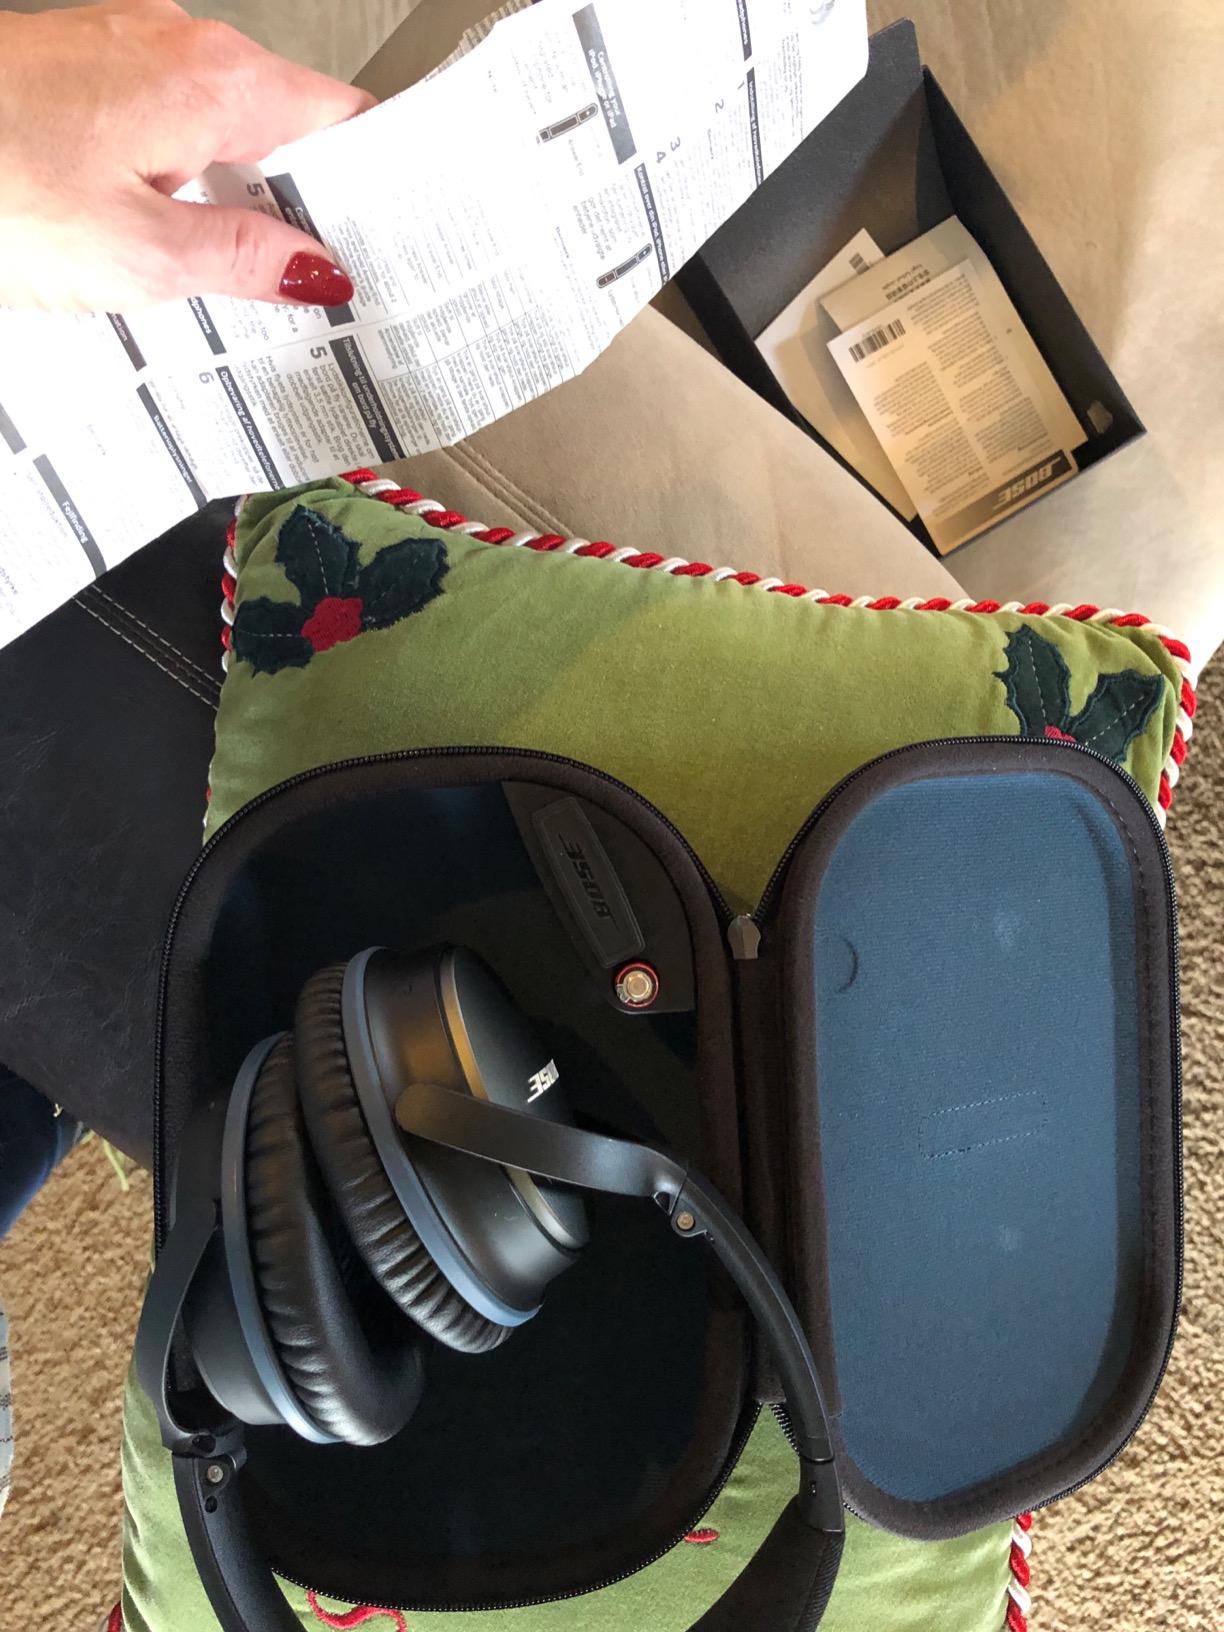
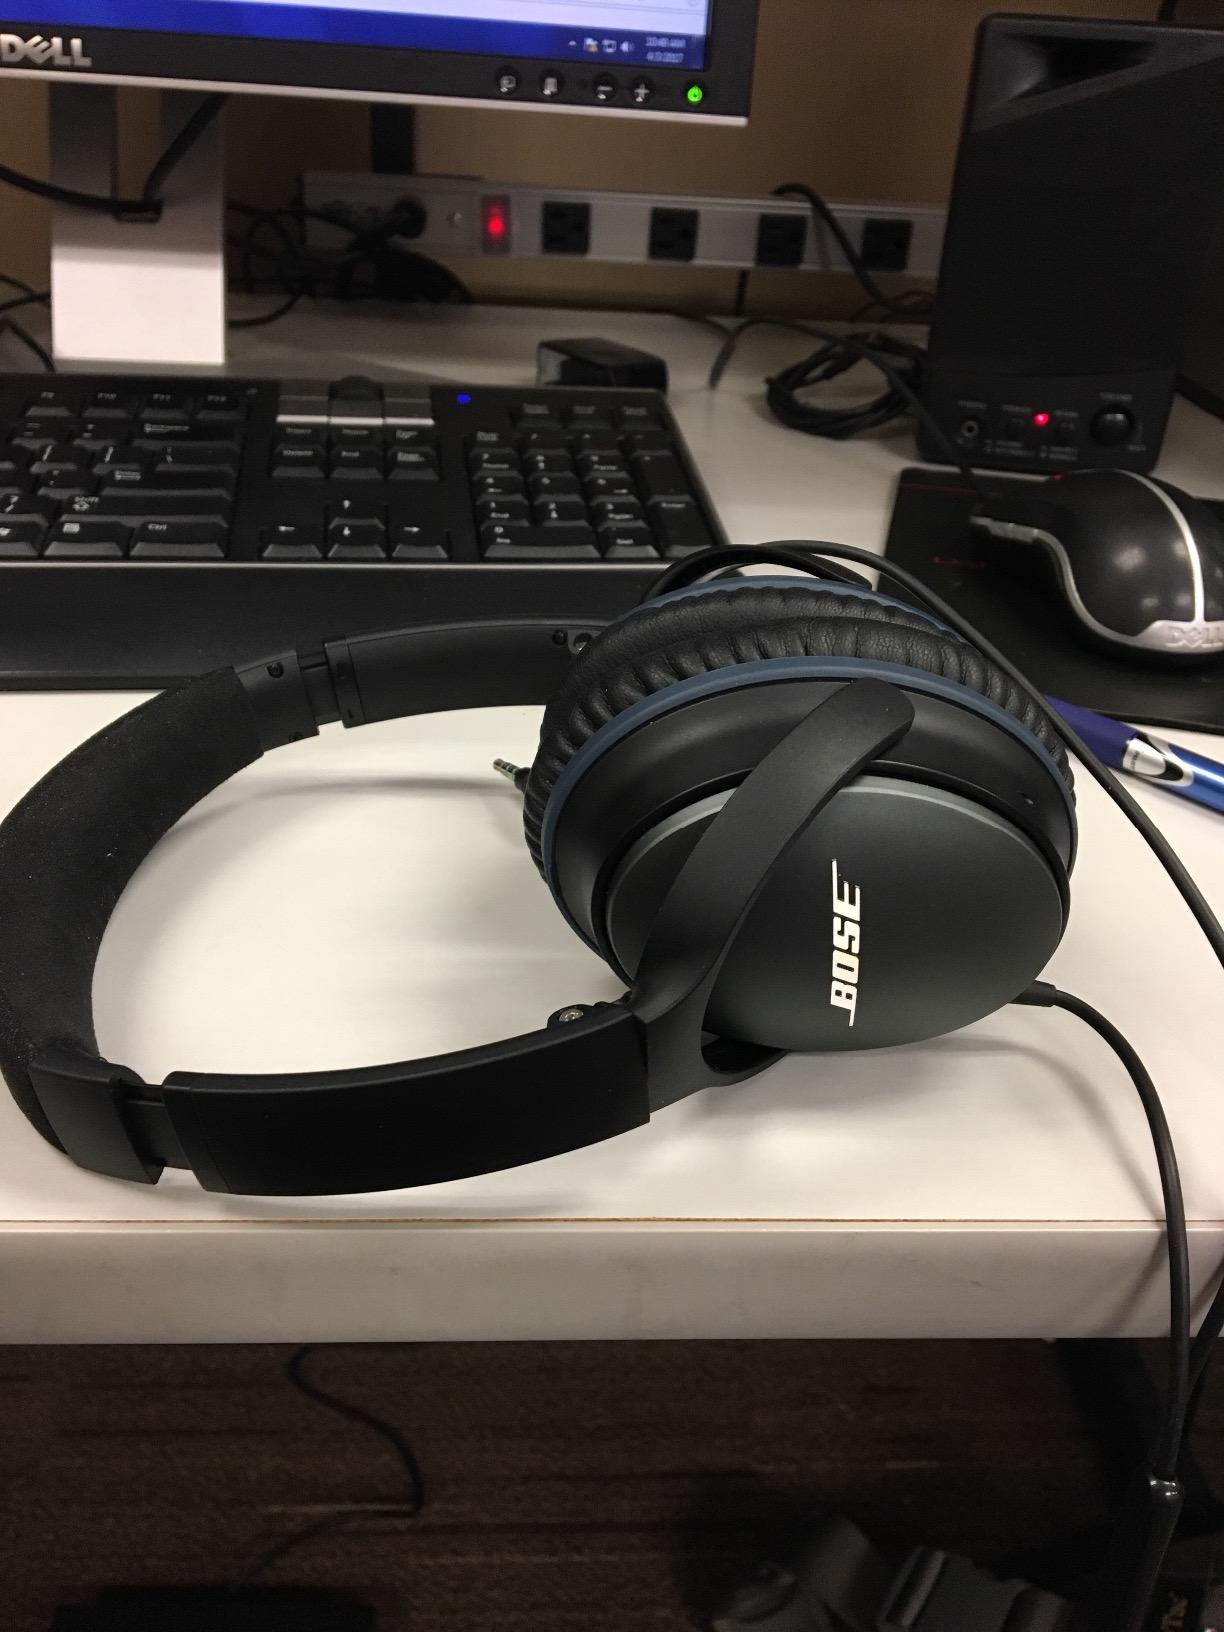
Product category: headphones
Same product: yes